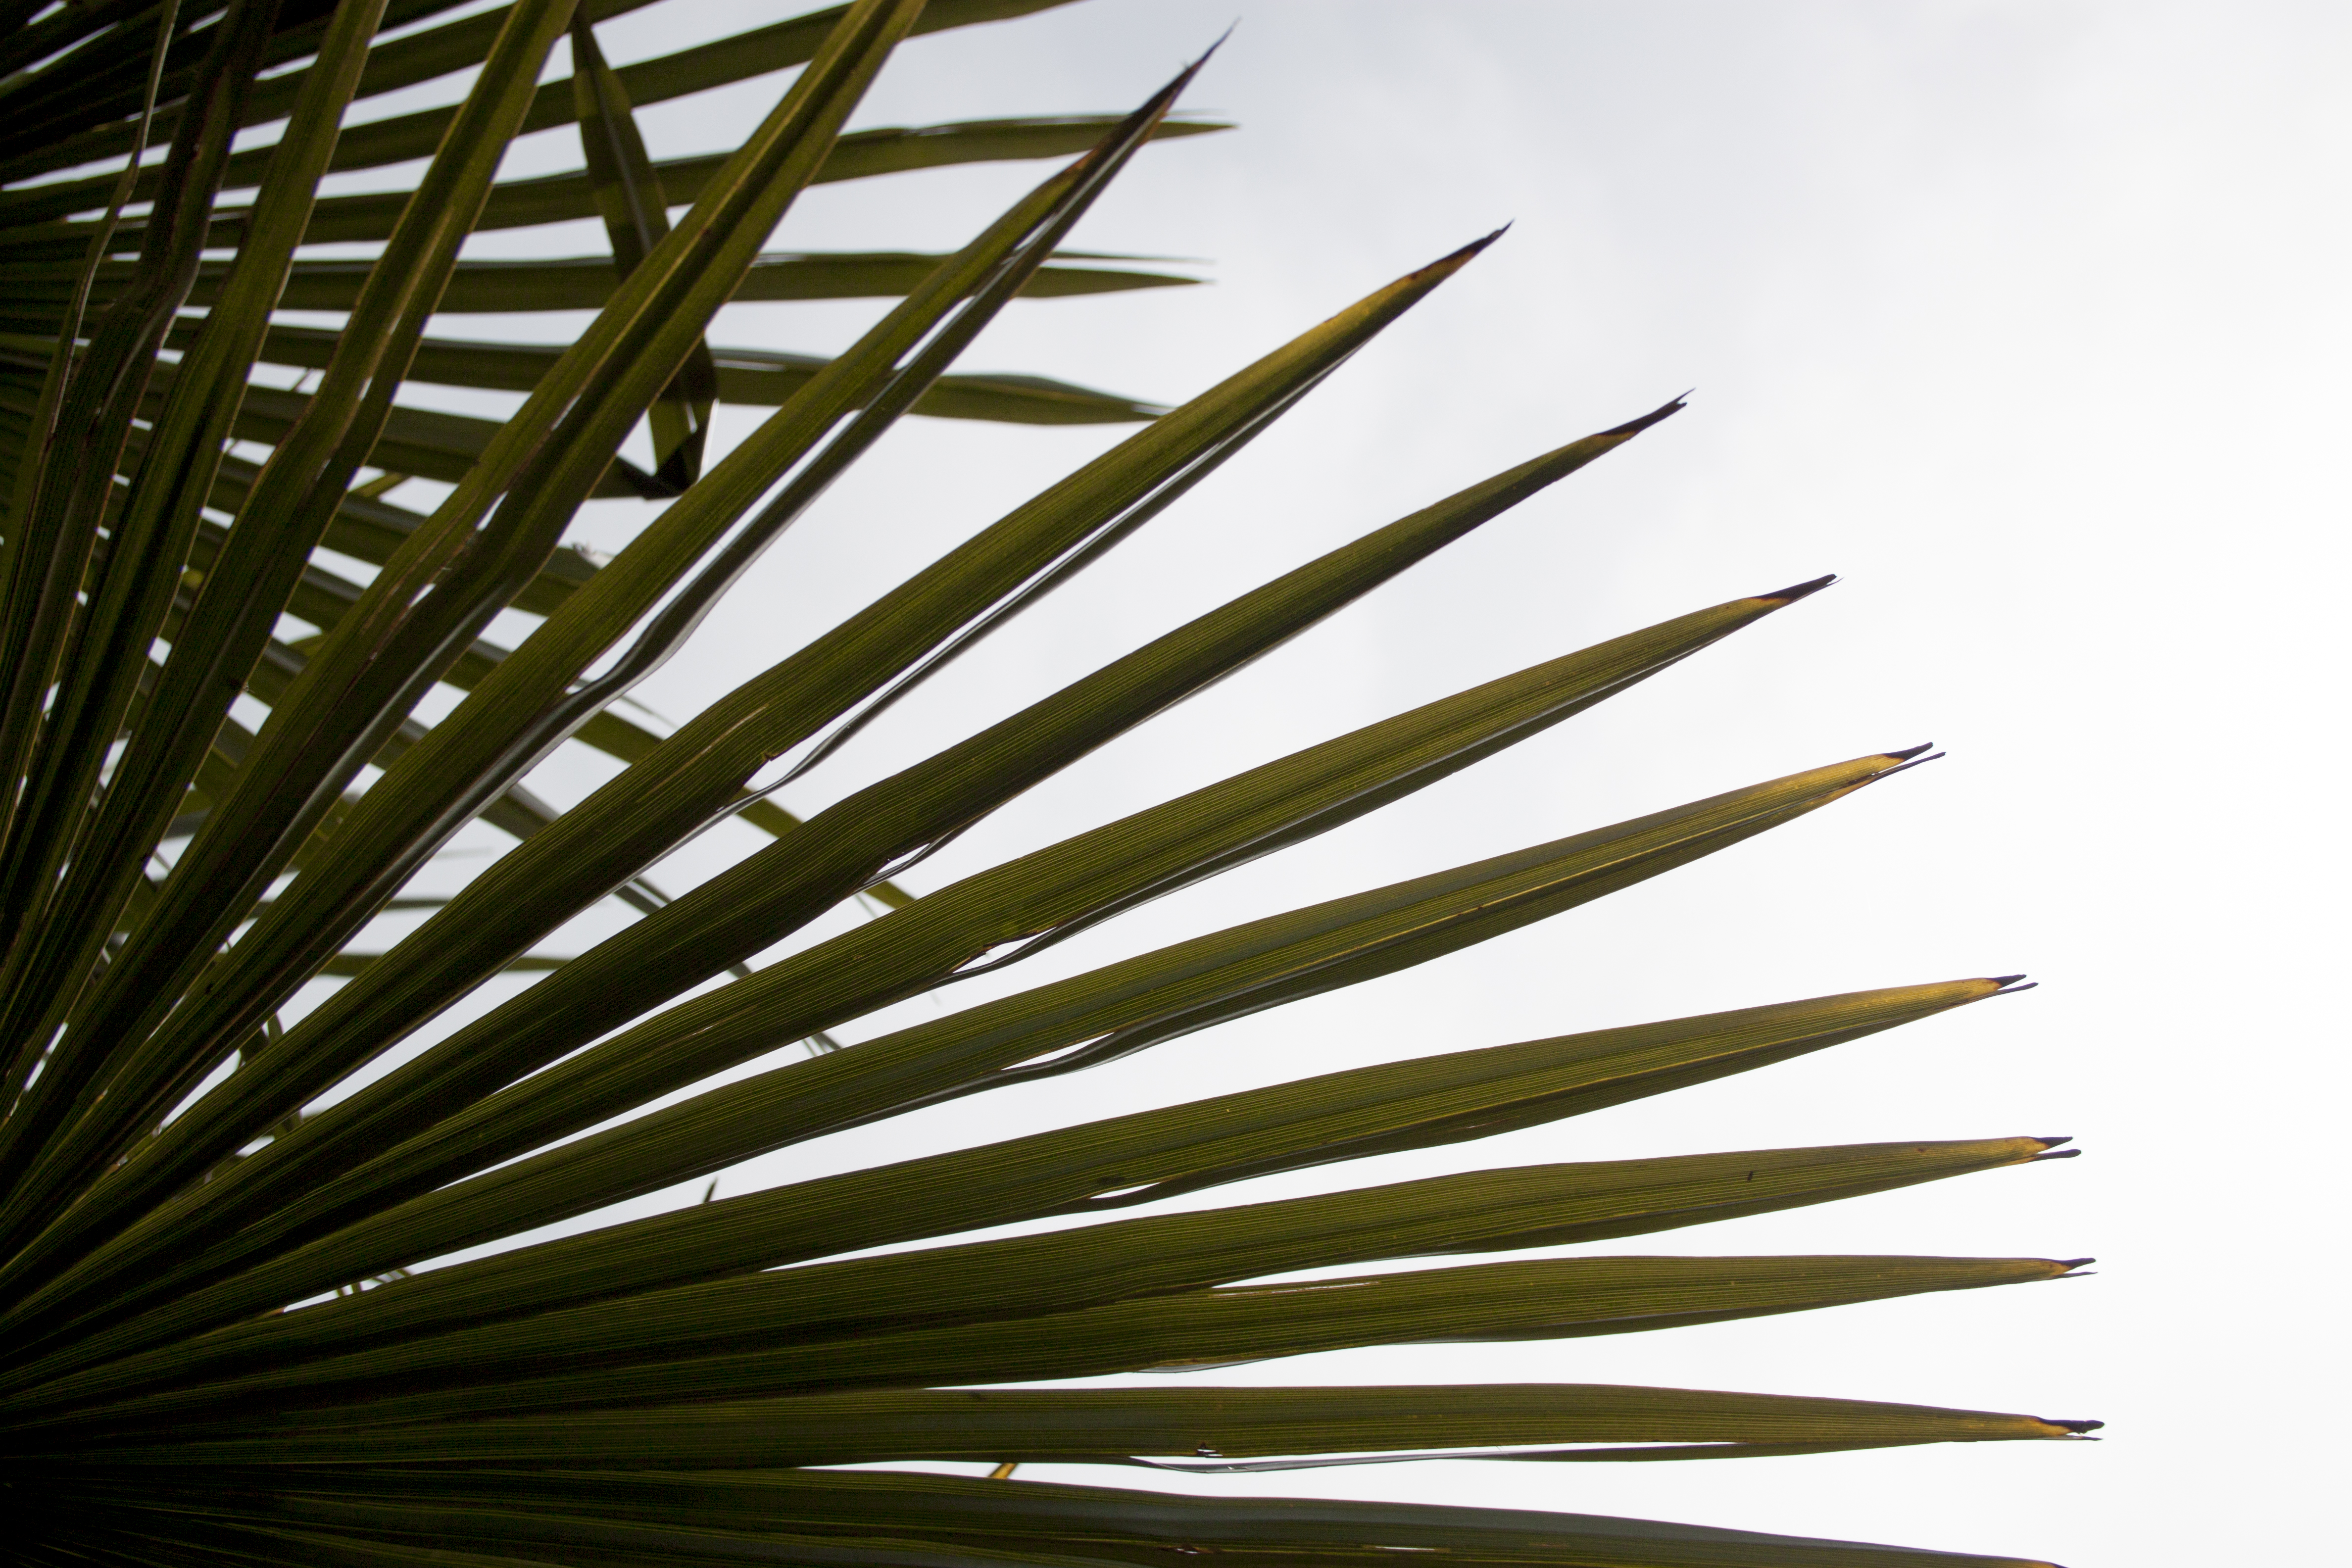
tree, grass, branch, plant, sunlight, leaf, flower, line, botany, flora, twig, uk, shape, peterborough, grass family, plant stem, woody plant, land plant, arecales, palm family